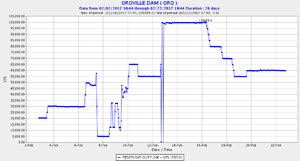
La crise du barrage d'Oroville de 2017, en Californie du nord est une crise associant le risque d’effondrement de tout ou partie du déversoir principal du plus haut barrage des États-Unis, le barrage d'Oroville, avec mise en péril des vies et les biens situés dans la zone aval du barrage dans le nord de la Californie.